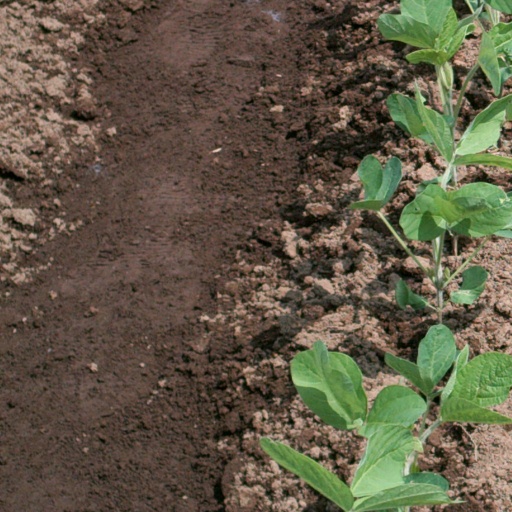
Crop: soybean